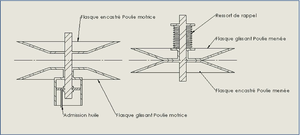
Schéma de principe du positionnement des poulies motrice et réceptrice dans un variateur à poulies à entraxe fixe
Un variateur de vitesse mécanique ou transmission à variation continue est un dispositif mécanique permettant de faire varier continûment le rapport de démultiplication d'un arbre moteur à un arbre mené. Il est utilisé en remplacement d'une boîte de vitesses. Dans le monde automobile, il est connu sous son acronyme anglais : CVT.